Indigenous police in Canada

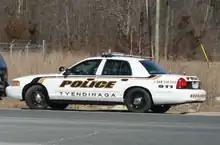
A Tyendinaga Police Service car.

Indigenous police services in Canada are police forces under the control of a First Nation or Inuit government.